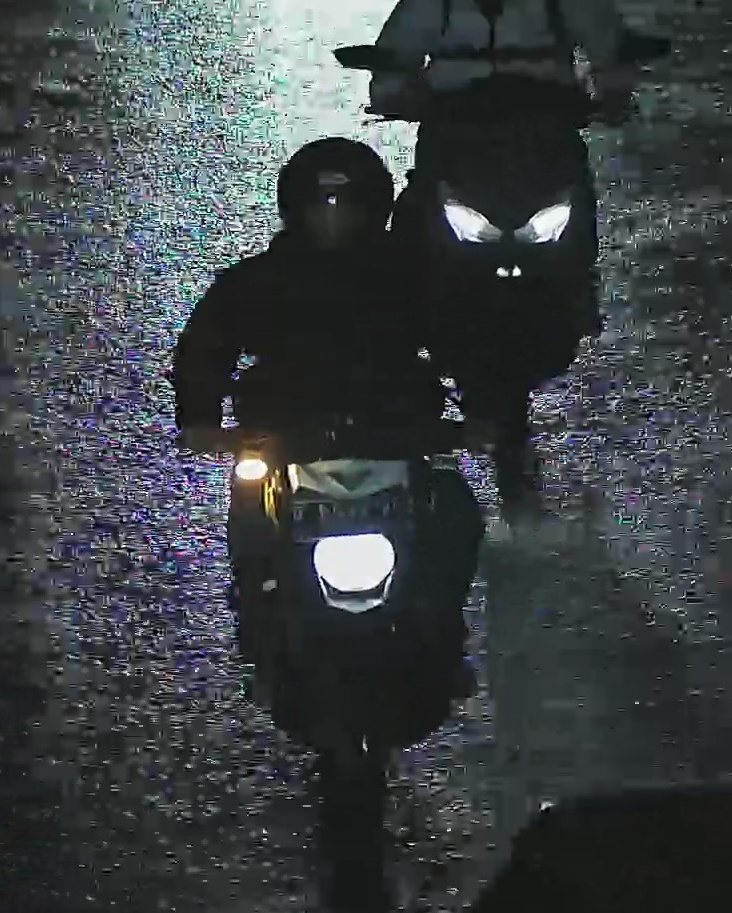
person-with-helmet: 1
person-without-helmet: 0